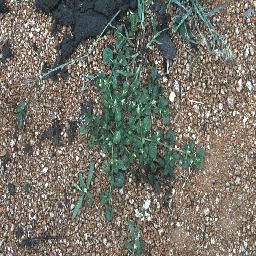
Label: negative